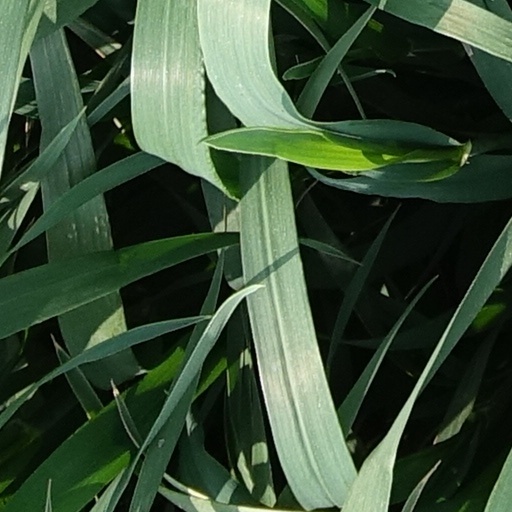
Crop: wheat